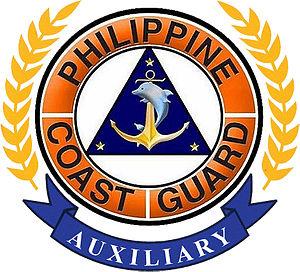
La Garde côtière philippine est un service armé et en uniforme chargé principalement d'appliquer les lois dans les eaux territoriales des Philippines, de mener des opérations de sécurité maritime, de protéger la vie et les biens en mer et de protéger le milieu et les ressources marins ; semblable aux garde-côtes du monde entier.